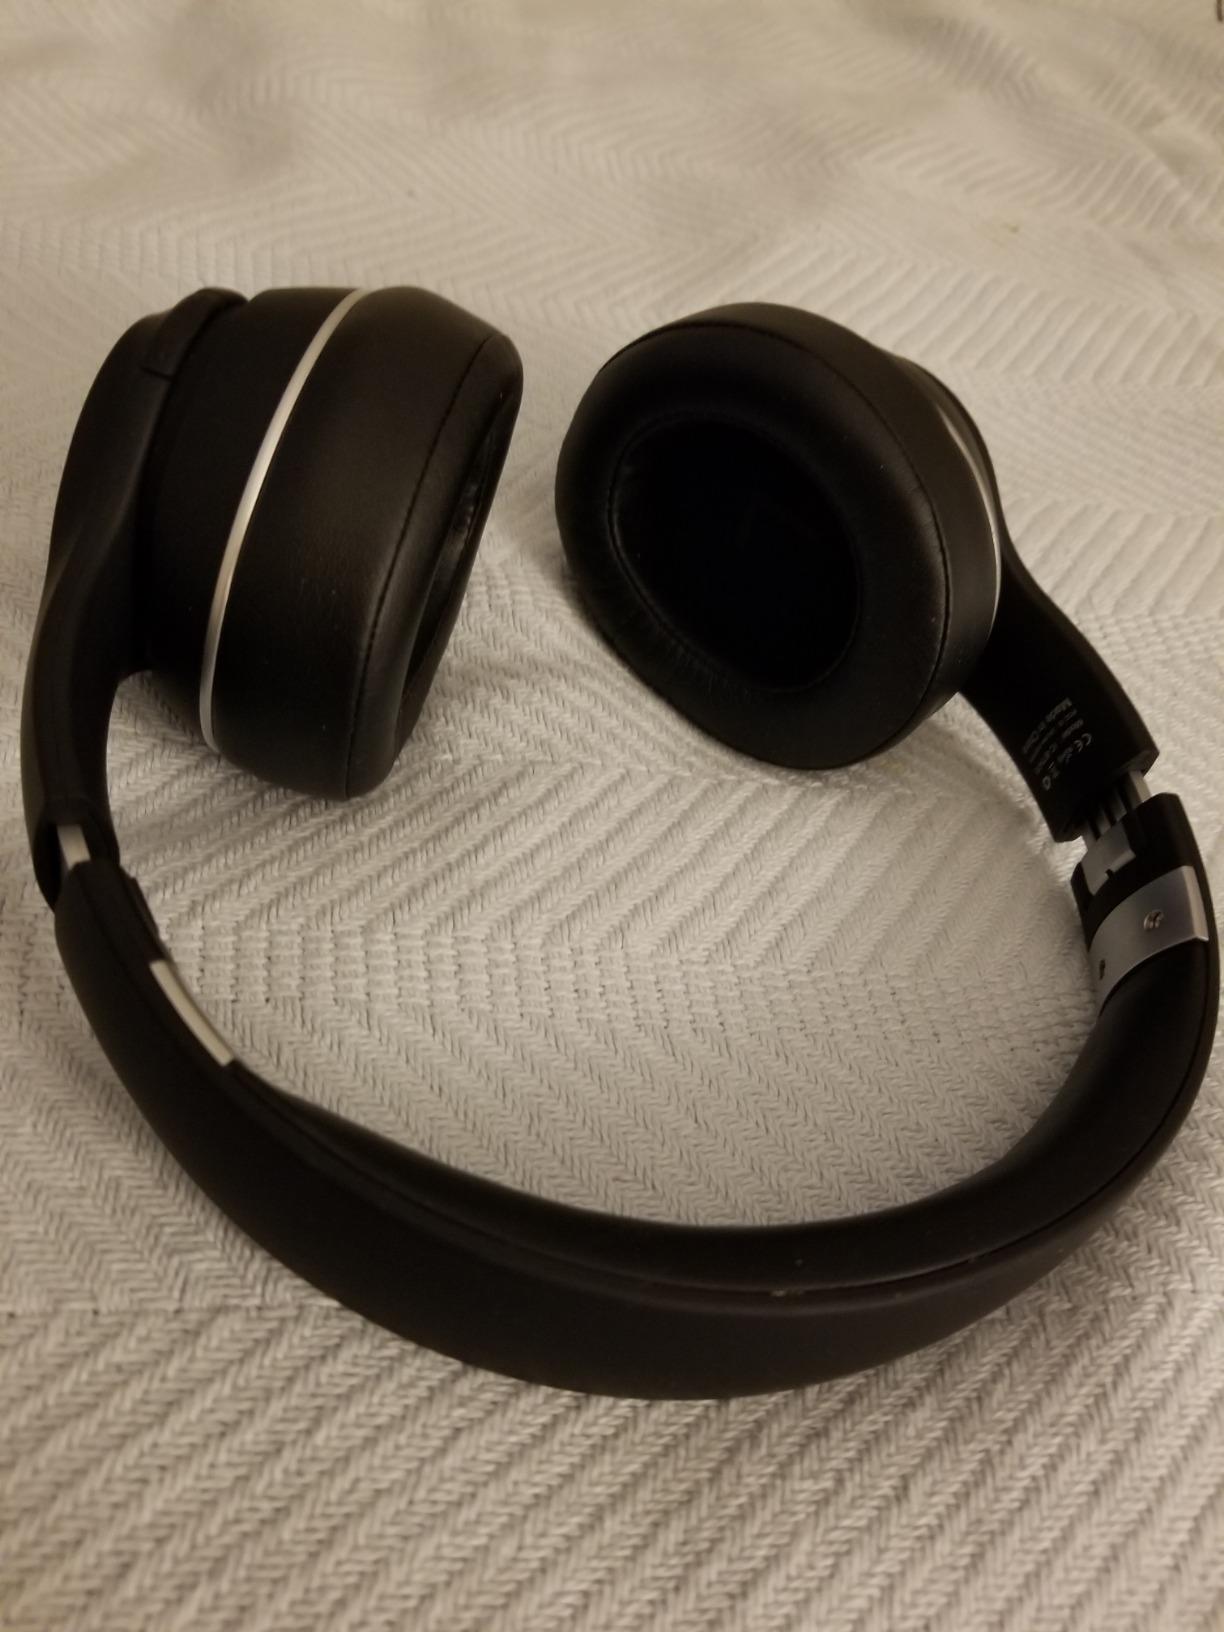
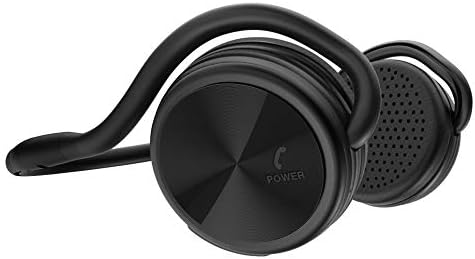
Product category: headphones
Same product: no